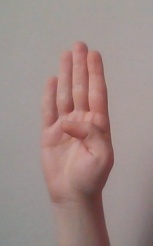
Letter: kaaf